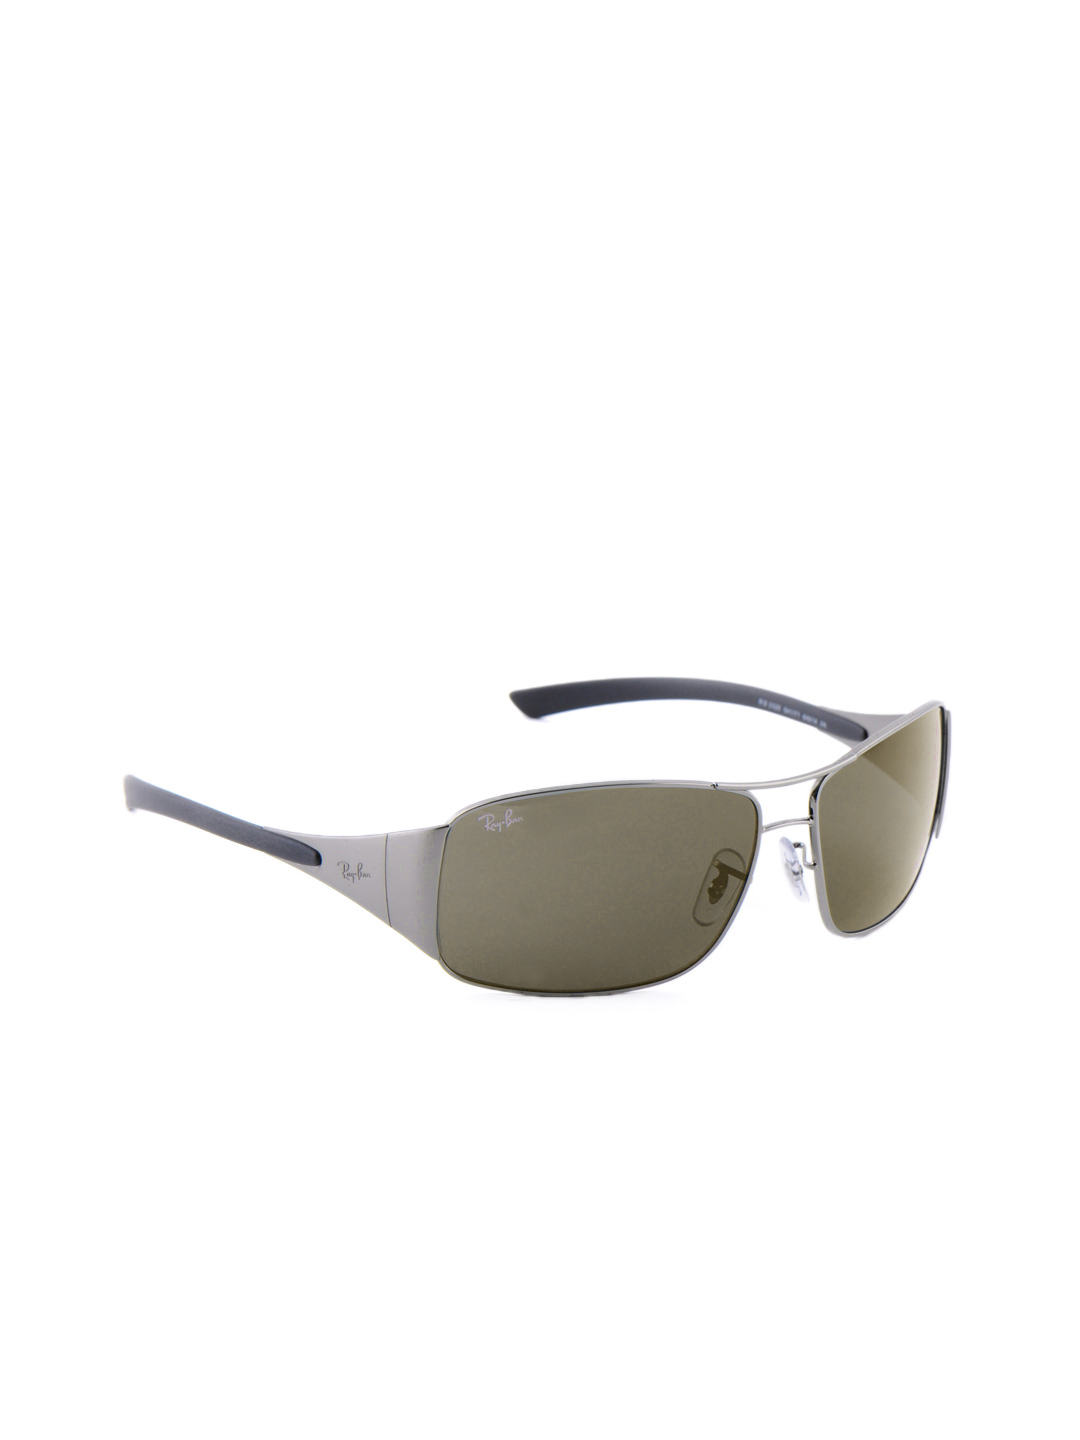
Ray-Ban Unisex Highstreet Sunglasses
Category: Accessories / Eyewear / Sunglasses
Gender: Unisex
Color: Steel
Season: Winter 2016
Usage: Casual